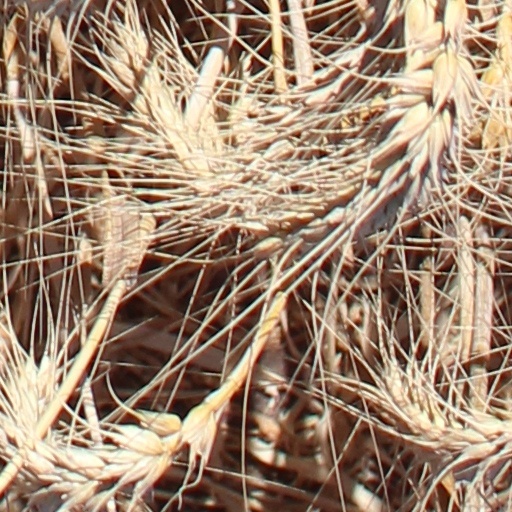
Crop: wheat